Hirai Station (Tokyo)

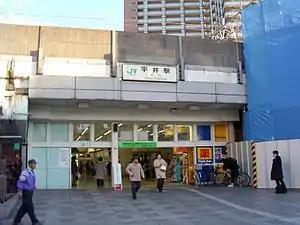
Hirai Station North entrance, March 2007

is a railway station in Edogawa, Tokyo, Japan, operated by the East Japan Railway Company (JR East).